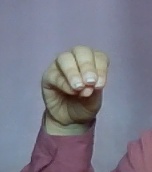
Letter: ha